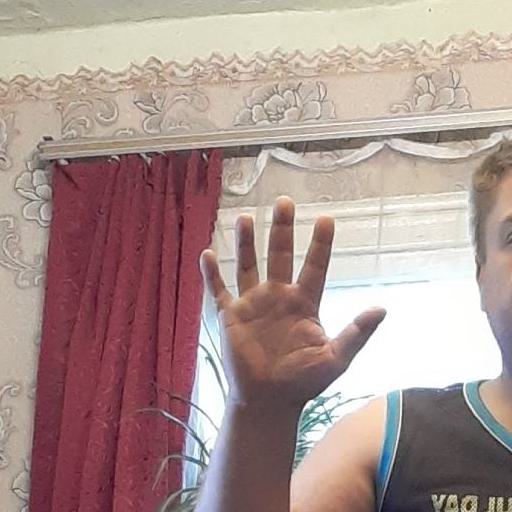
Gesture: palm